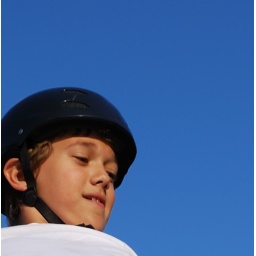
Boy balancing the skateboard shown against the blue sky